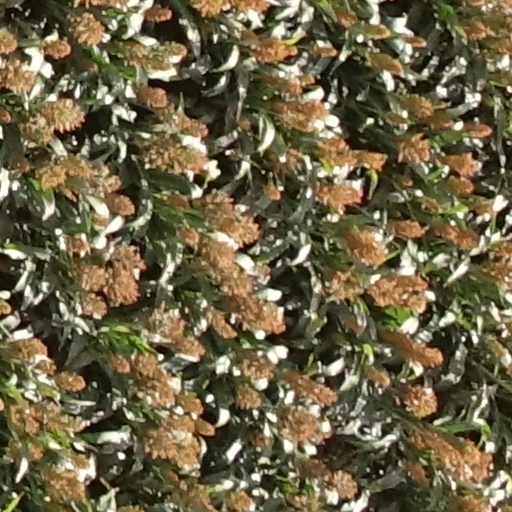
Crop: sorghum